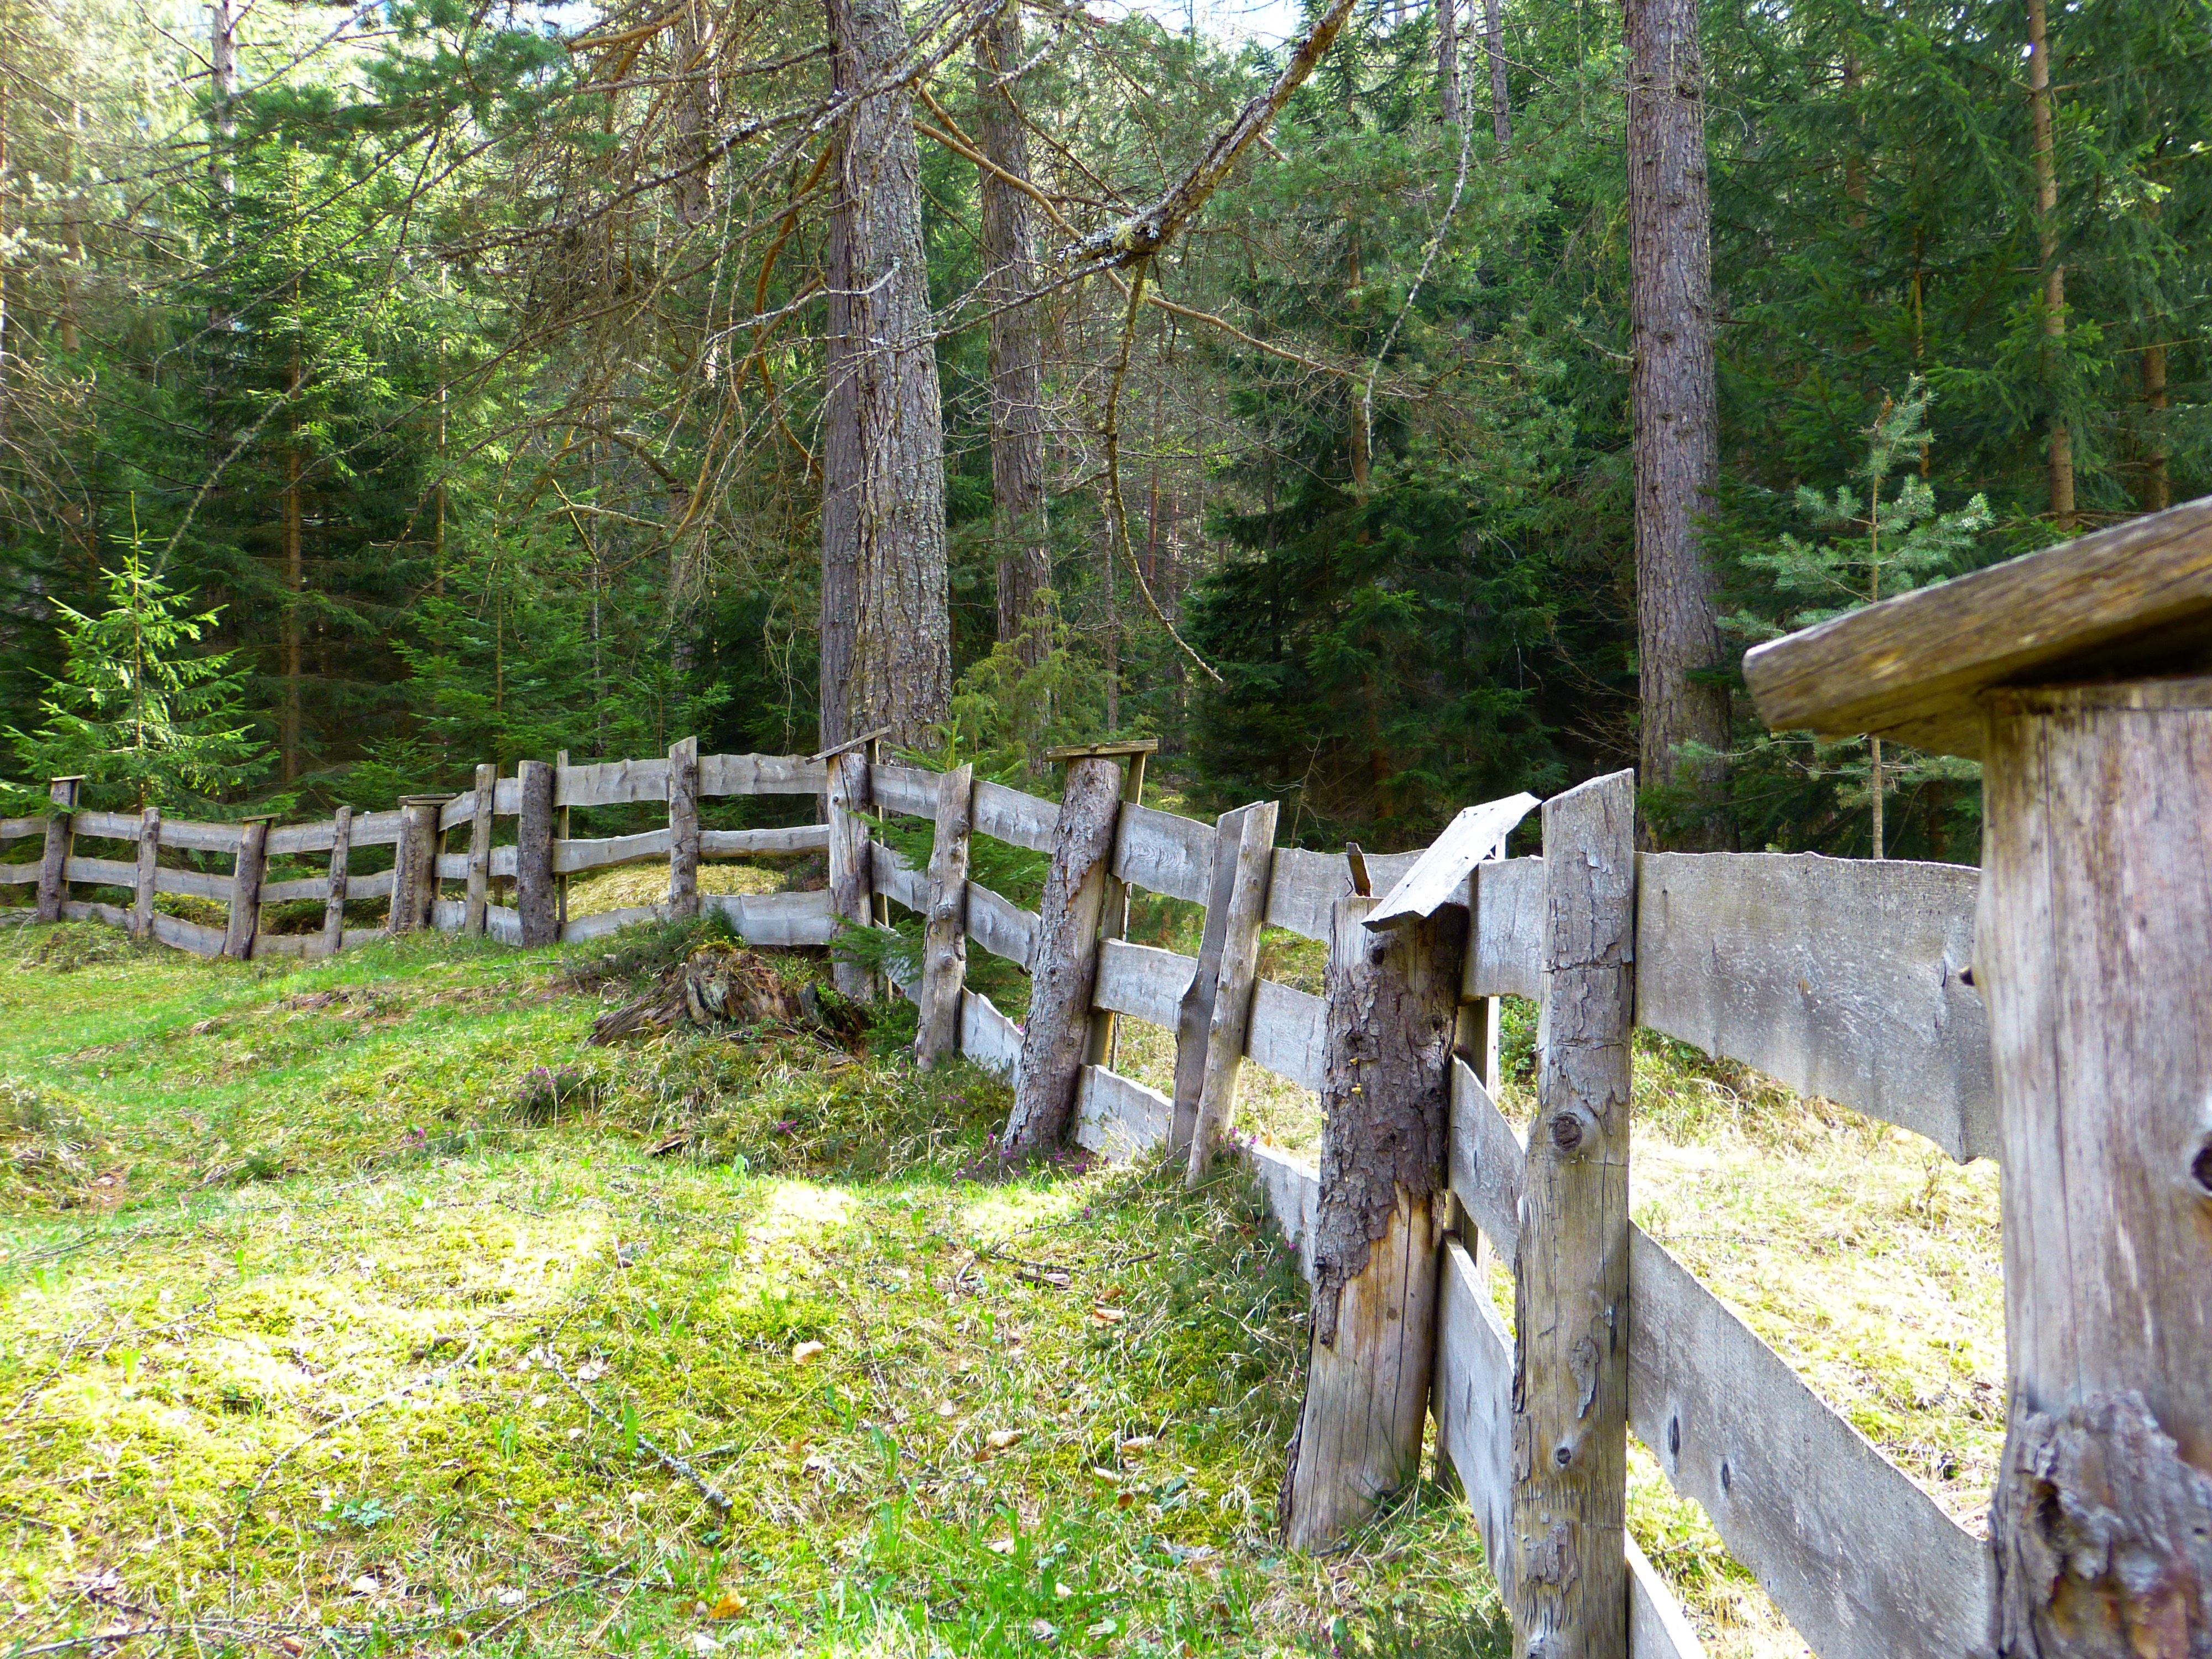
fence, wood, trail, woodland, habitat, limit, plank fence